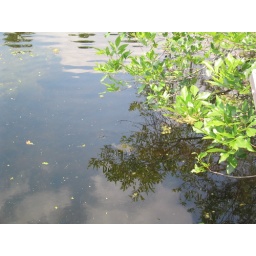
A turtle in the river